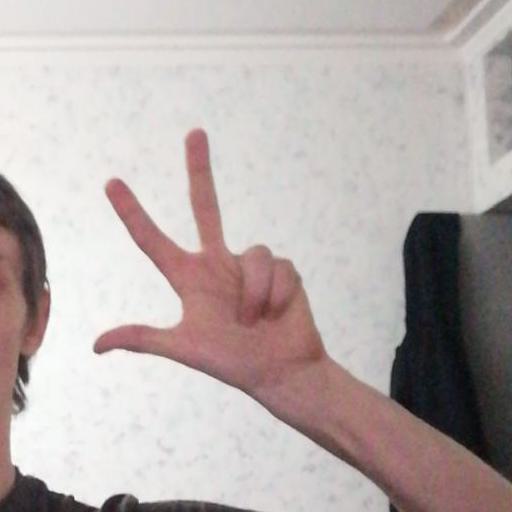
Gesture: three2